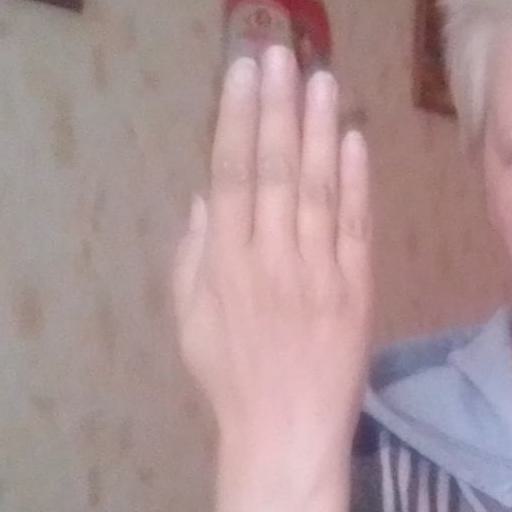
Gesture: stop_inverted